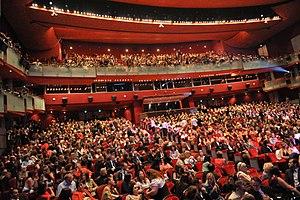
Salle des Pinces - Grimaldi Forum
Le Grimaldi Forum Monaco est le forum / palais des congrès / centre culturel international de 70 000 m² de Monaco. Inauguré en 2000, il est baptisé du nom de la famille Grimaldi, famille régnante historique de Monaco.